Nippon Television

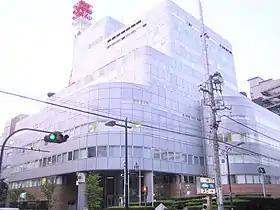
The former headquarters of Nippon TV in Kojimachi, Chiyoda, Tokyo from 1978 to 2004

When Kobayashi Shoriki (son-in-law of Shoriki) took over Nippon TV in 1969, he continued the progress of TV broadcasting in color. In April 1970, Nippon TV's color programs accounted for 76.4% of total broadcast time, ahead of NHK which was second with 73%. In October 1971, Nippon TV achieved broadcasting all of its programs in color.